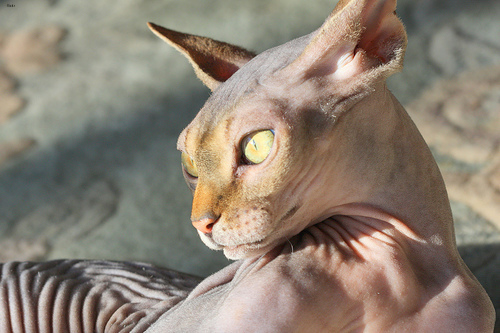
Breed: sphynx